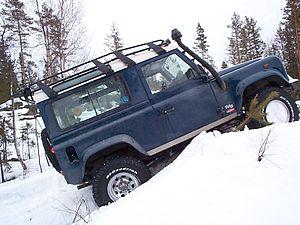
Le Defender est un véhicule tout-terrain, produit par le constructeur anglais de véhicules tout-terrain Land Rover de 1990 à 2016, mais sous une forme née en 1983, elle-même l'héritière directe du Land Rover initial de 1948.